Parasol cell

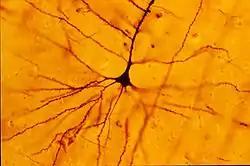
Golgi stain of a neuron.

Both old and new world primates have been used as model systems for human vision and have subsequently been beneficial in researching parasol cells. Many retrograde labeling experiments using macaques, for example, have linked parasol and midget retinal ganglion cells with the magnocellular and parvocellular pathways respectively. In addition, similar studies have led to theories underlying color opponency. Research by Dacey (1996) supports this idea where in vitro primate retinal cells were treated with dye fillings. Parasol cells of the magnocellular pathway were found to be achromatic. In other studies, new world monkeys, such as marmosets, have aided in the current understanding of spatial and temporal frequency of the magnocellular layer in the LGN. Using the Nissl staining method, the magnocellular layer, in addition to the parvocellular layer, have darker and more dense cell bodies than the koniocellular layers, for example.